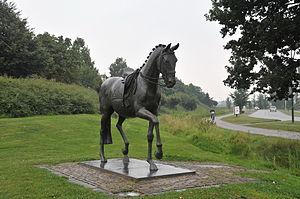
Les Jeux équestres mondiaux de 1994 ont été organisés aux Pays-Bas à La Haye du 27 juillet au 7 août 1994. Succès sur le plan sportif, cette édition est un véritable échec sur le plan de l'organisation et du financement. Six disciplines sont présentes lors de ces jeux : le saut d'obstacles, le dressage, le complet, l'endurance, l'attelage et la voltige. Trente-sept pays prennent part à cette édition, représentés par près de 700 athlètes. L'Allemagne remporte le plus grand nombre de médailles lors de ces Jeux équestres, à savoir 16.
Bonfire, de son nom entier Gestion Bonfire, est un cheval hongre bai du stud-book Oldenbourg, qui a concouru en dressage avec la cavalière hollandaise Anky van Grunsven entre 1991 et 2000, au niveau national puis international. Le couple participe ainsi à trois éditions des Jeux olympiques et deux des Jeux équestres mondiaux, décrochant une médaille d'or et quatre médailles d'argent au niveau olympique, ainsi qu'une médaille d'or et trois d'argent aux jeux mondiaux. Bonfire est connu pour avoir eu un tempérament « chaud », bien qu'il se soit assagi au fil des années. Il est le meilleur cheval de van Grunsven durant des années, la cavalière estimant qu'elle ne trouvera pas de relève, jusqu'à l'arrivée de Salinero. Une statue de Bonfire a été érigée dans la commune de van Grunsven, à Erp aux Pays-Bas.